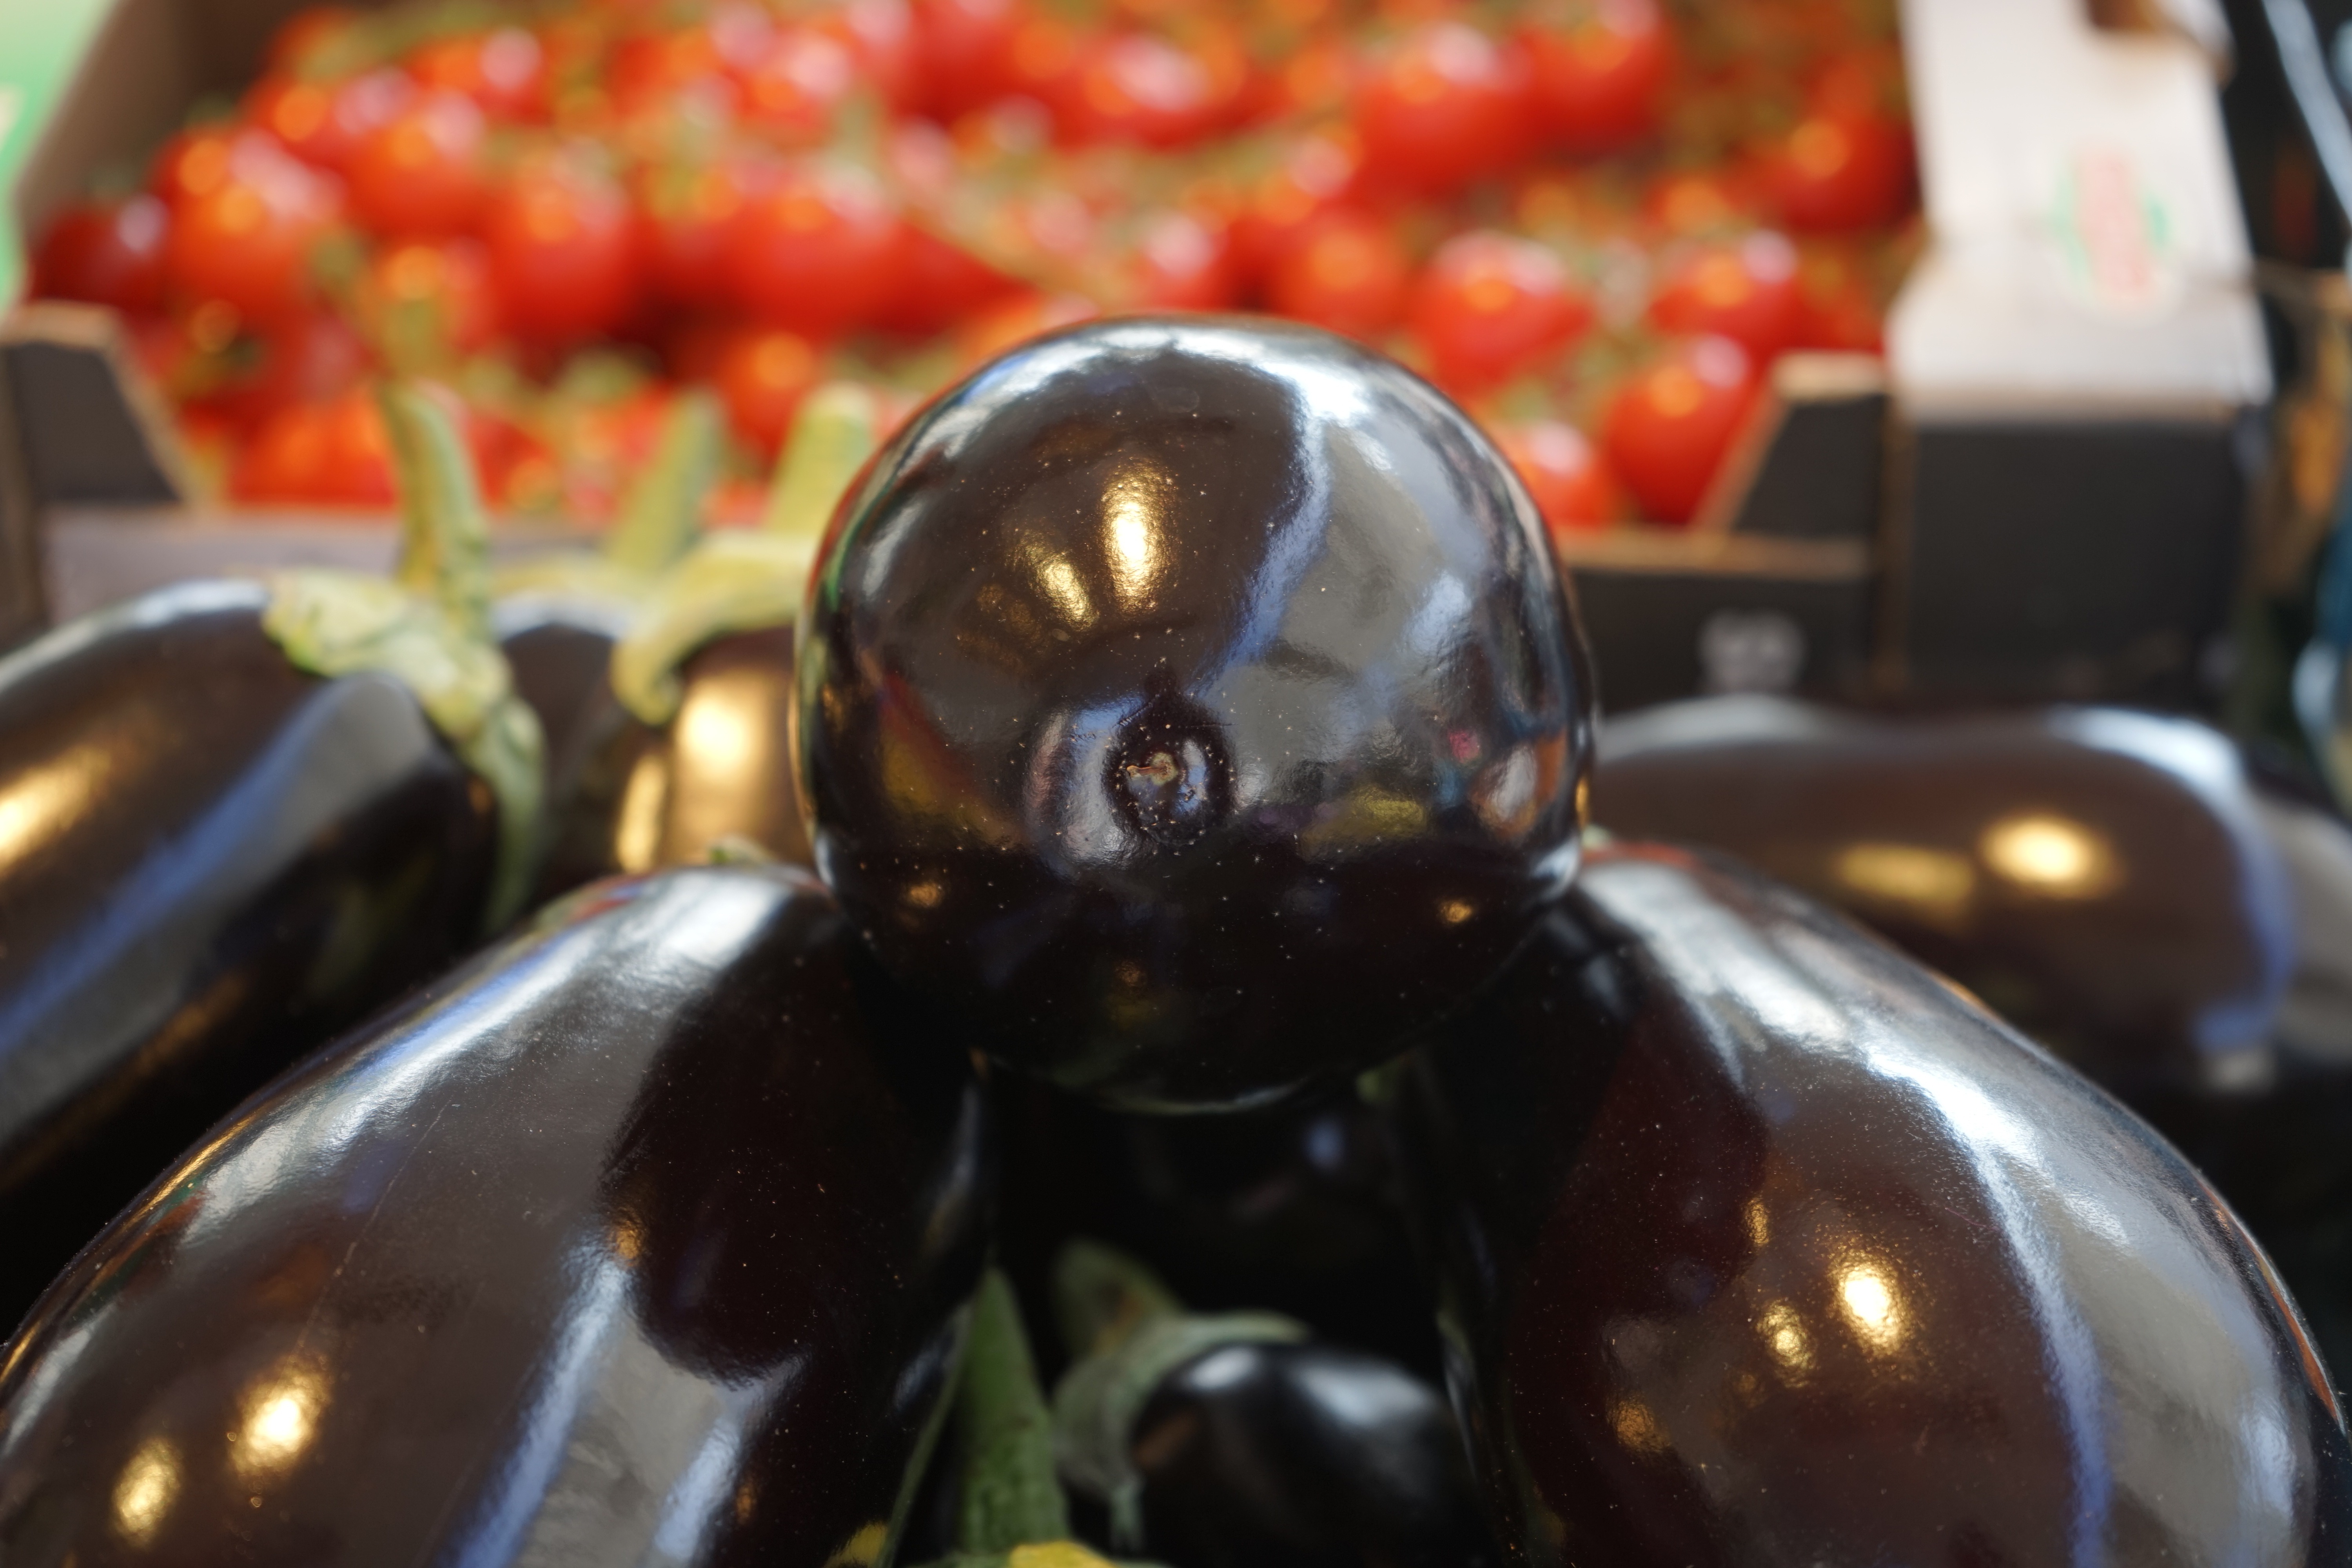
plant, fruit, flower, food, produce, vegetable, vegetables, solanaceae, solanum, eggplant, macro photography, melanzana, flowering plant, nachtschattengew chs, nightshade, solanum melongena, land plant